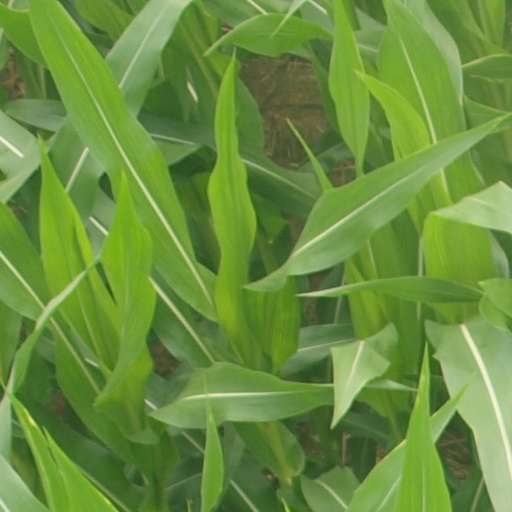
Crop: maize; corn